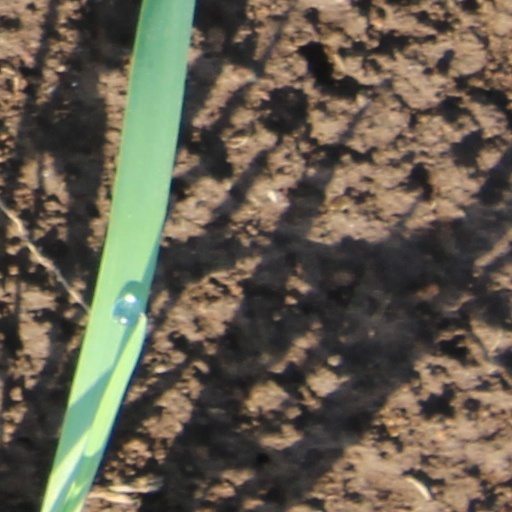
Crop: wheat